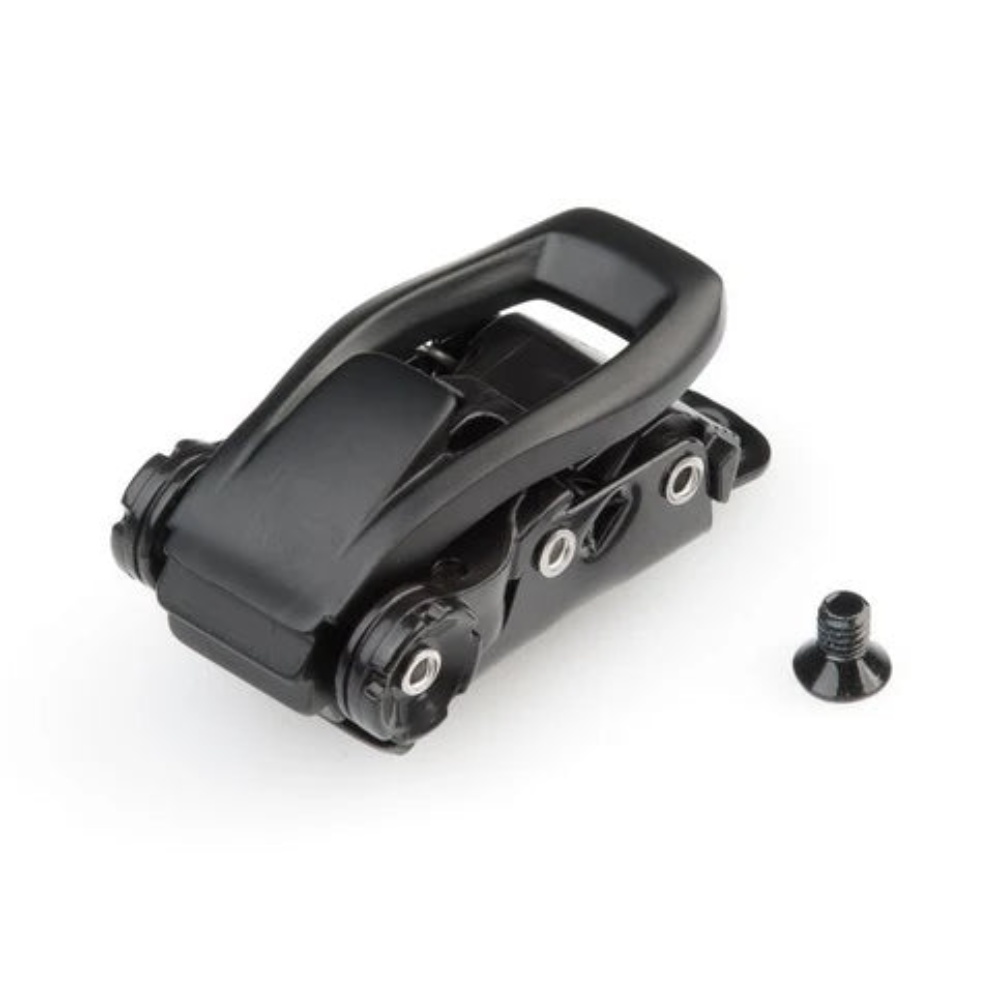
Burton Stiletto Ankle Buckle Black Matte
For more info: always avail via text message 14509144264, phone 14502279988 or email web@axisboutique.com
Brand: Burton
Category: Sporting Goods > Outdoor Recreation > Winter Sports & Activities > Skiing & Snowboarding > Ski Binding Parts > Ski Binding Straps